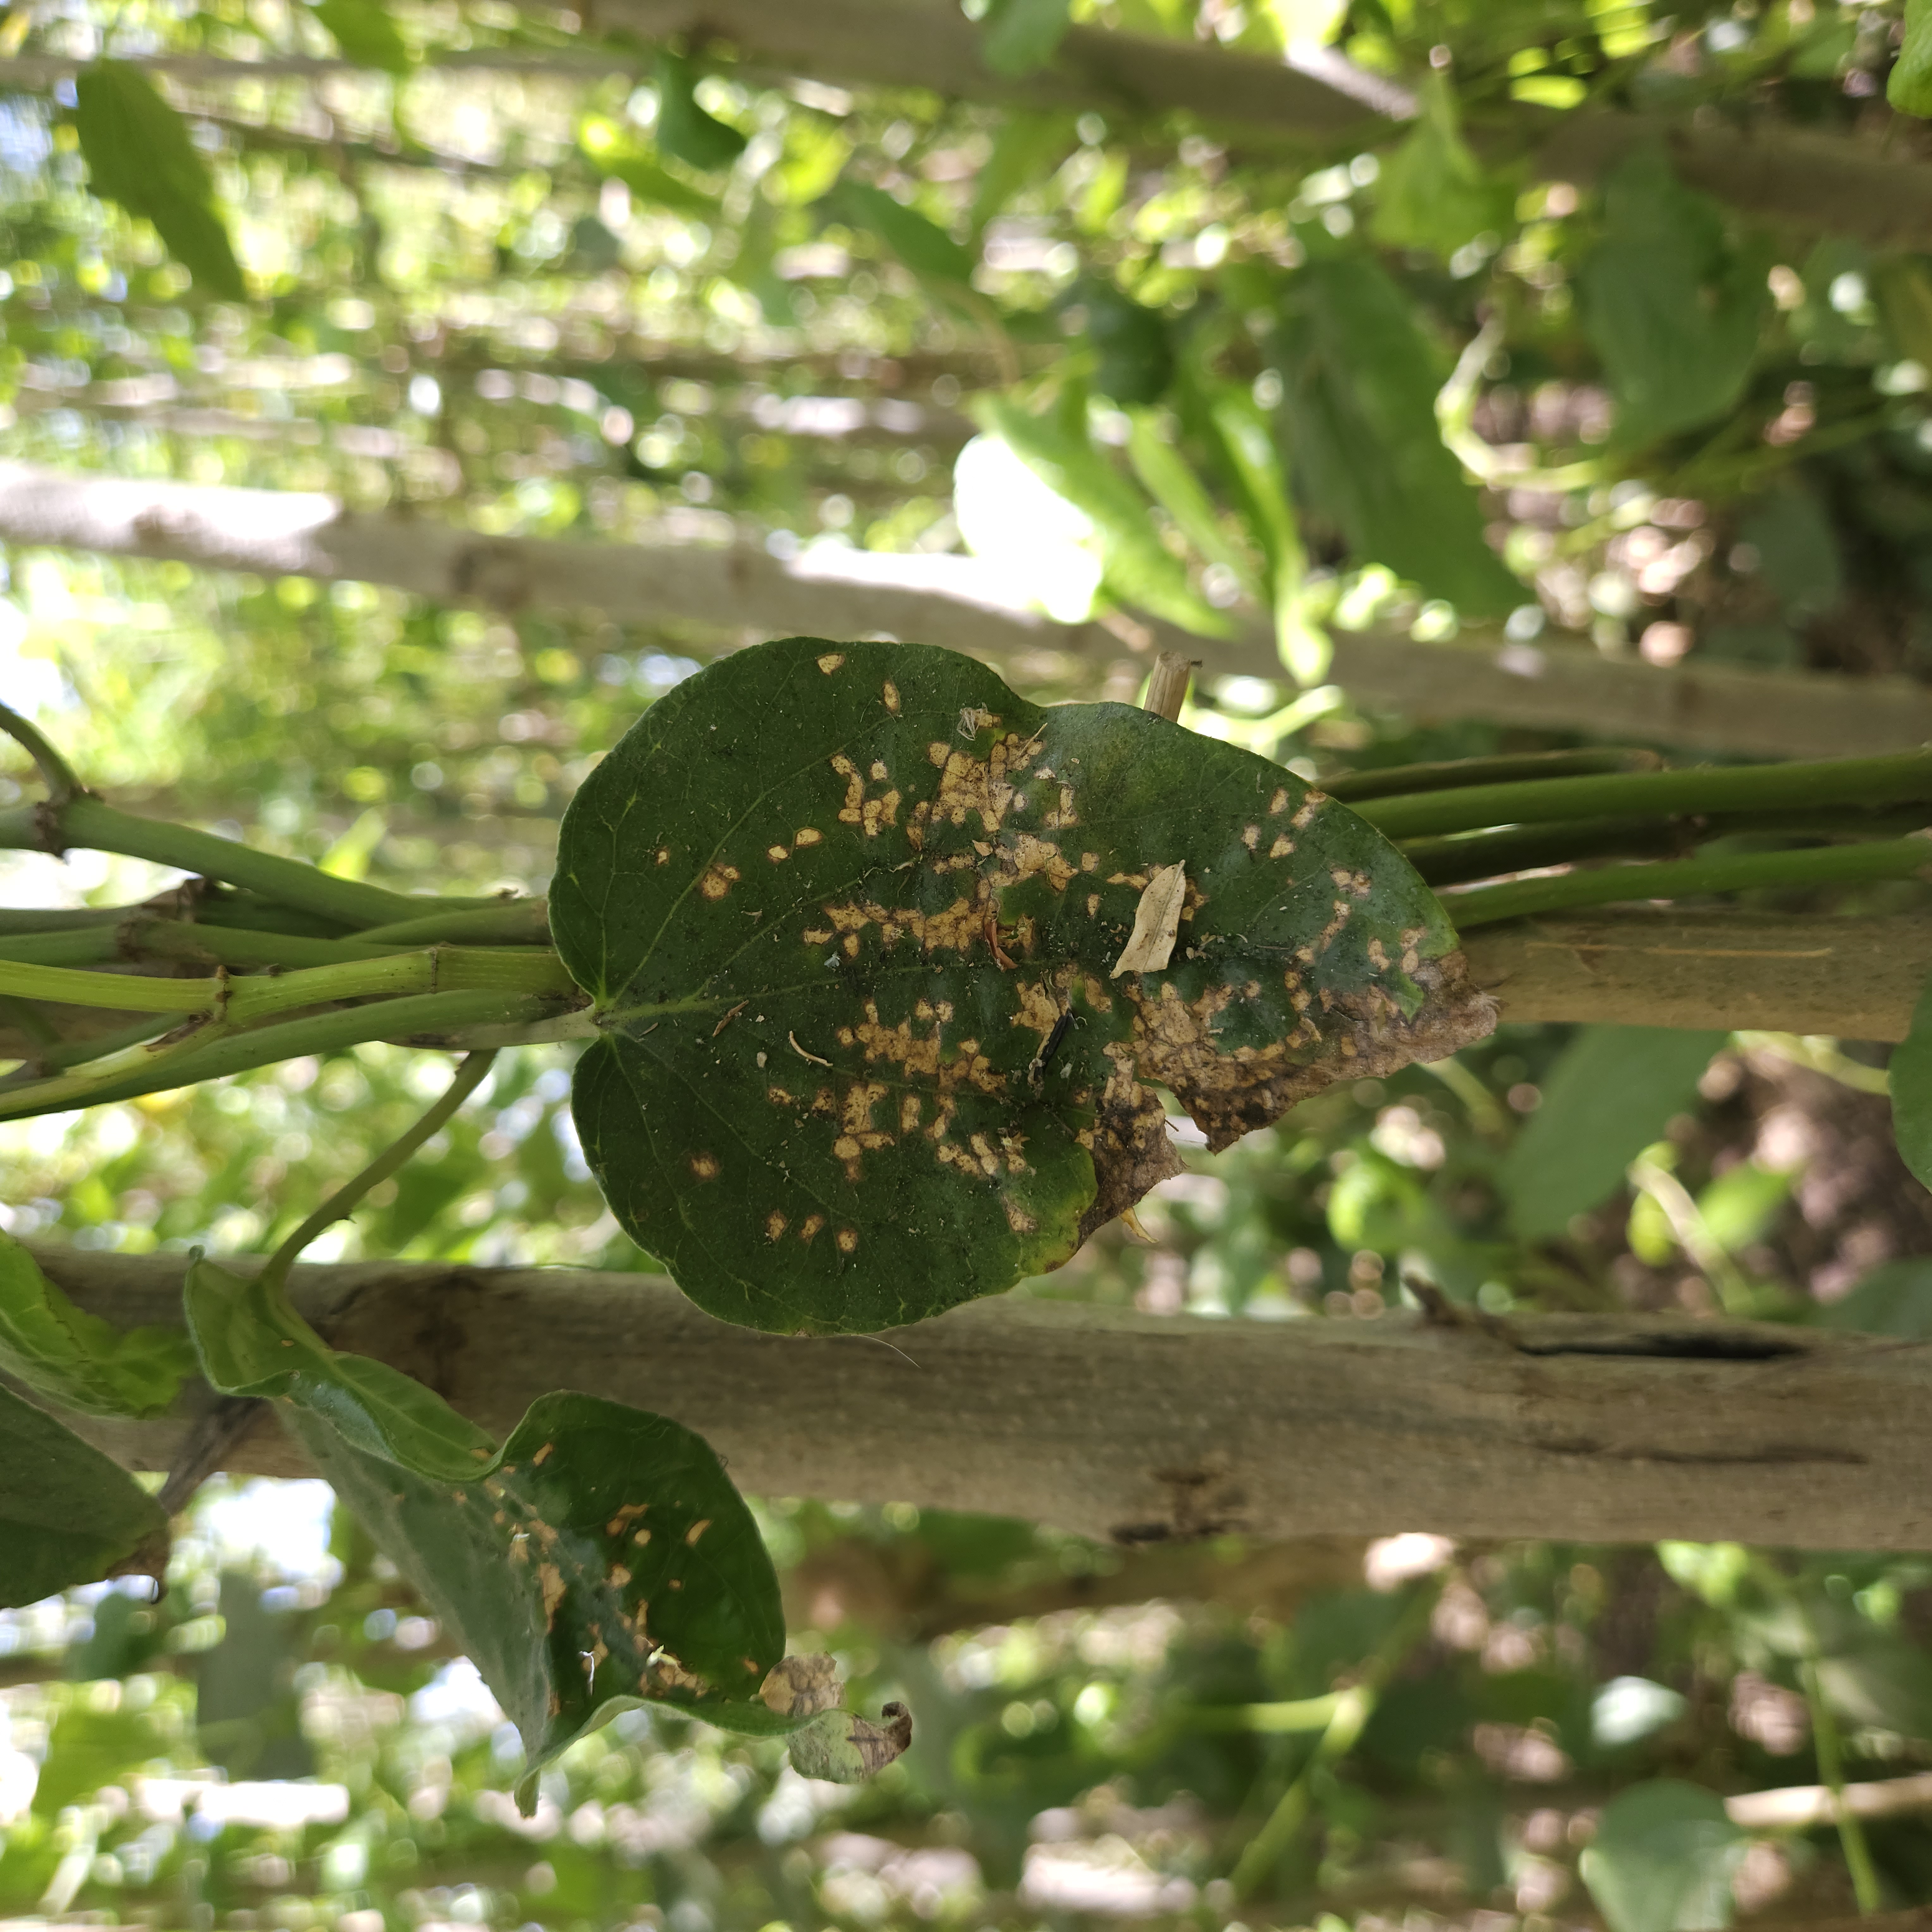
Label: Diseased